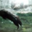
Label: otter